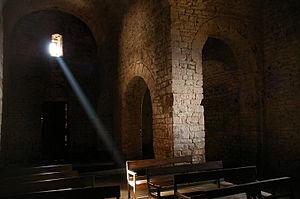
Le monastère Sant Llorenç del Munt est un monastère roman situé dans le parc naturel de Sant Llorenç del Munt i l'Obac entre les régions catalanes de Bages et du Vallès Occidental, dans la municipalité de Matadepera.